Saint Quentin

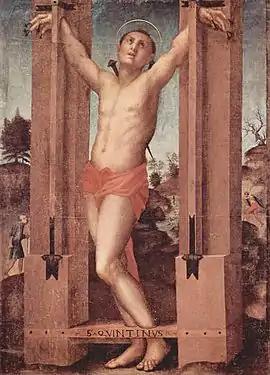
"The martyrdom of Saint Quentin", Jacopo Pontormo

Quentin (died 287 AD) also known as Quentin of Amiens, was an early Christian saint.